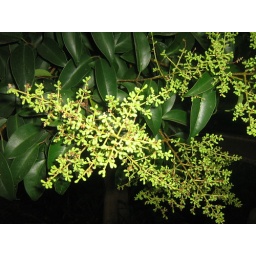
green and white in the night